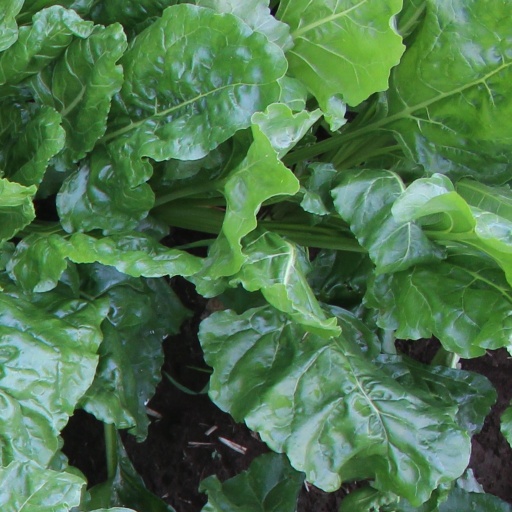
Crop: sugar beet